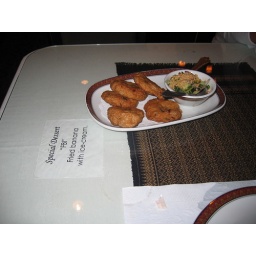
love the FBI label under the table glass